Miles Smith (bishop)

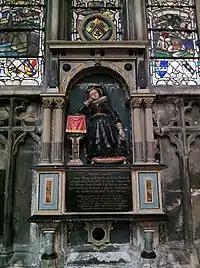
Monument to Margery Smith (Mrs Clent), Gloucester cathedral

It is said that Dr Smith received the bishopric of Gloucester in 1612 as a reward for his great pains taken in the translation of the Bible. "But then withall he was a man that spared not to shew himself upon all occasions in favour of the Calvinian party; and more particularly in countenancing the Lecturers within his Diocess against the lawful Minister of the Parish when ever any complaint of their proceedings was made unto him," wrote Peter Heylyn in his "History of William Laud". However the King appointed Laud to be Dean of Gloucester, saying that the church of Gloucester was ill-governed, and requiring him to reform and repair it and to set matters in order. The bishop had set the Communion table in the middle of the choir, but in 1616 Laud had it removed to the east end (the position of a high altar) and advised all the prebendaries, choristers and officers to make low obeisances towards it as they approached. Dr Smith objected fiercely, saying (reputedly) that he would never enter the church again until the table was restored to its former position.